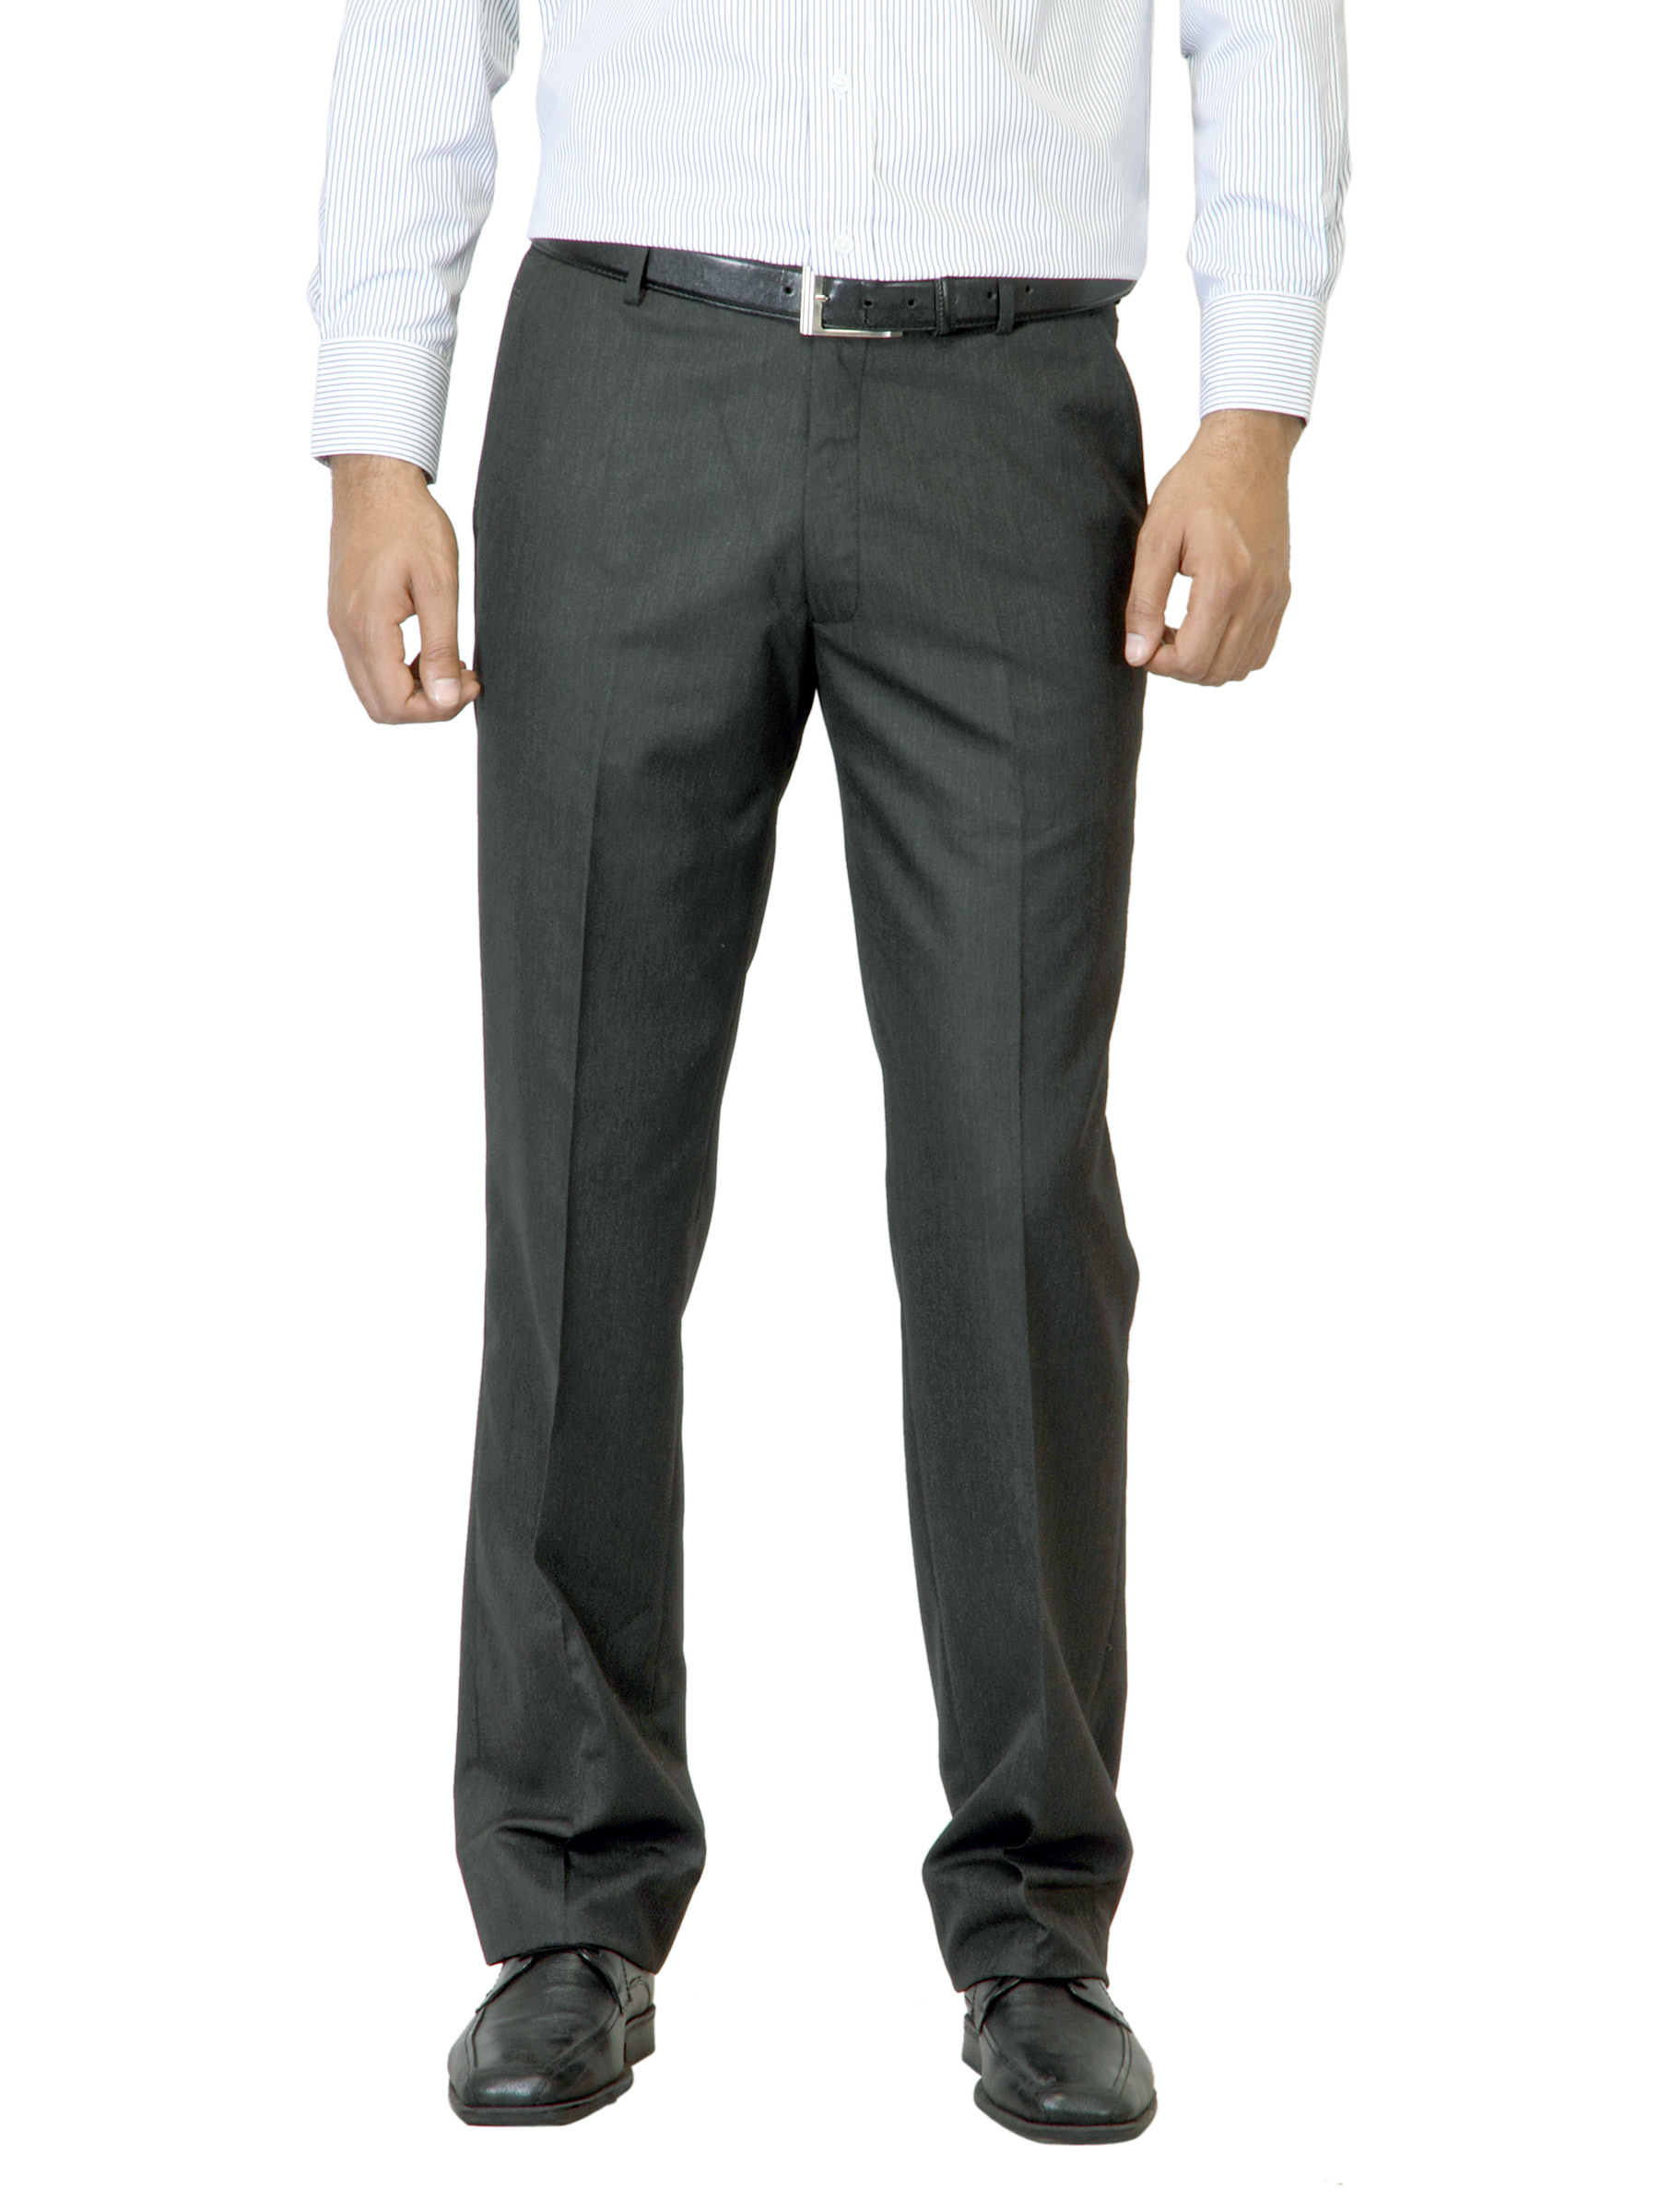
Arrow Men Charcoal Flat Front Trousers
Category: Apparel / Bottomwear / Trousers
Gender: Men
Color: Charcoal
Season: Summer 2013
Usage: Formal